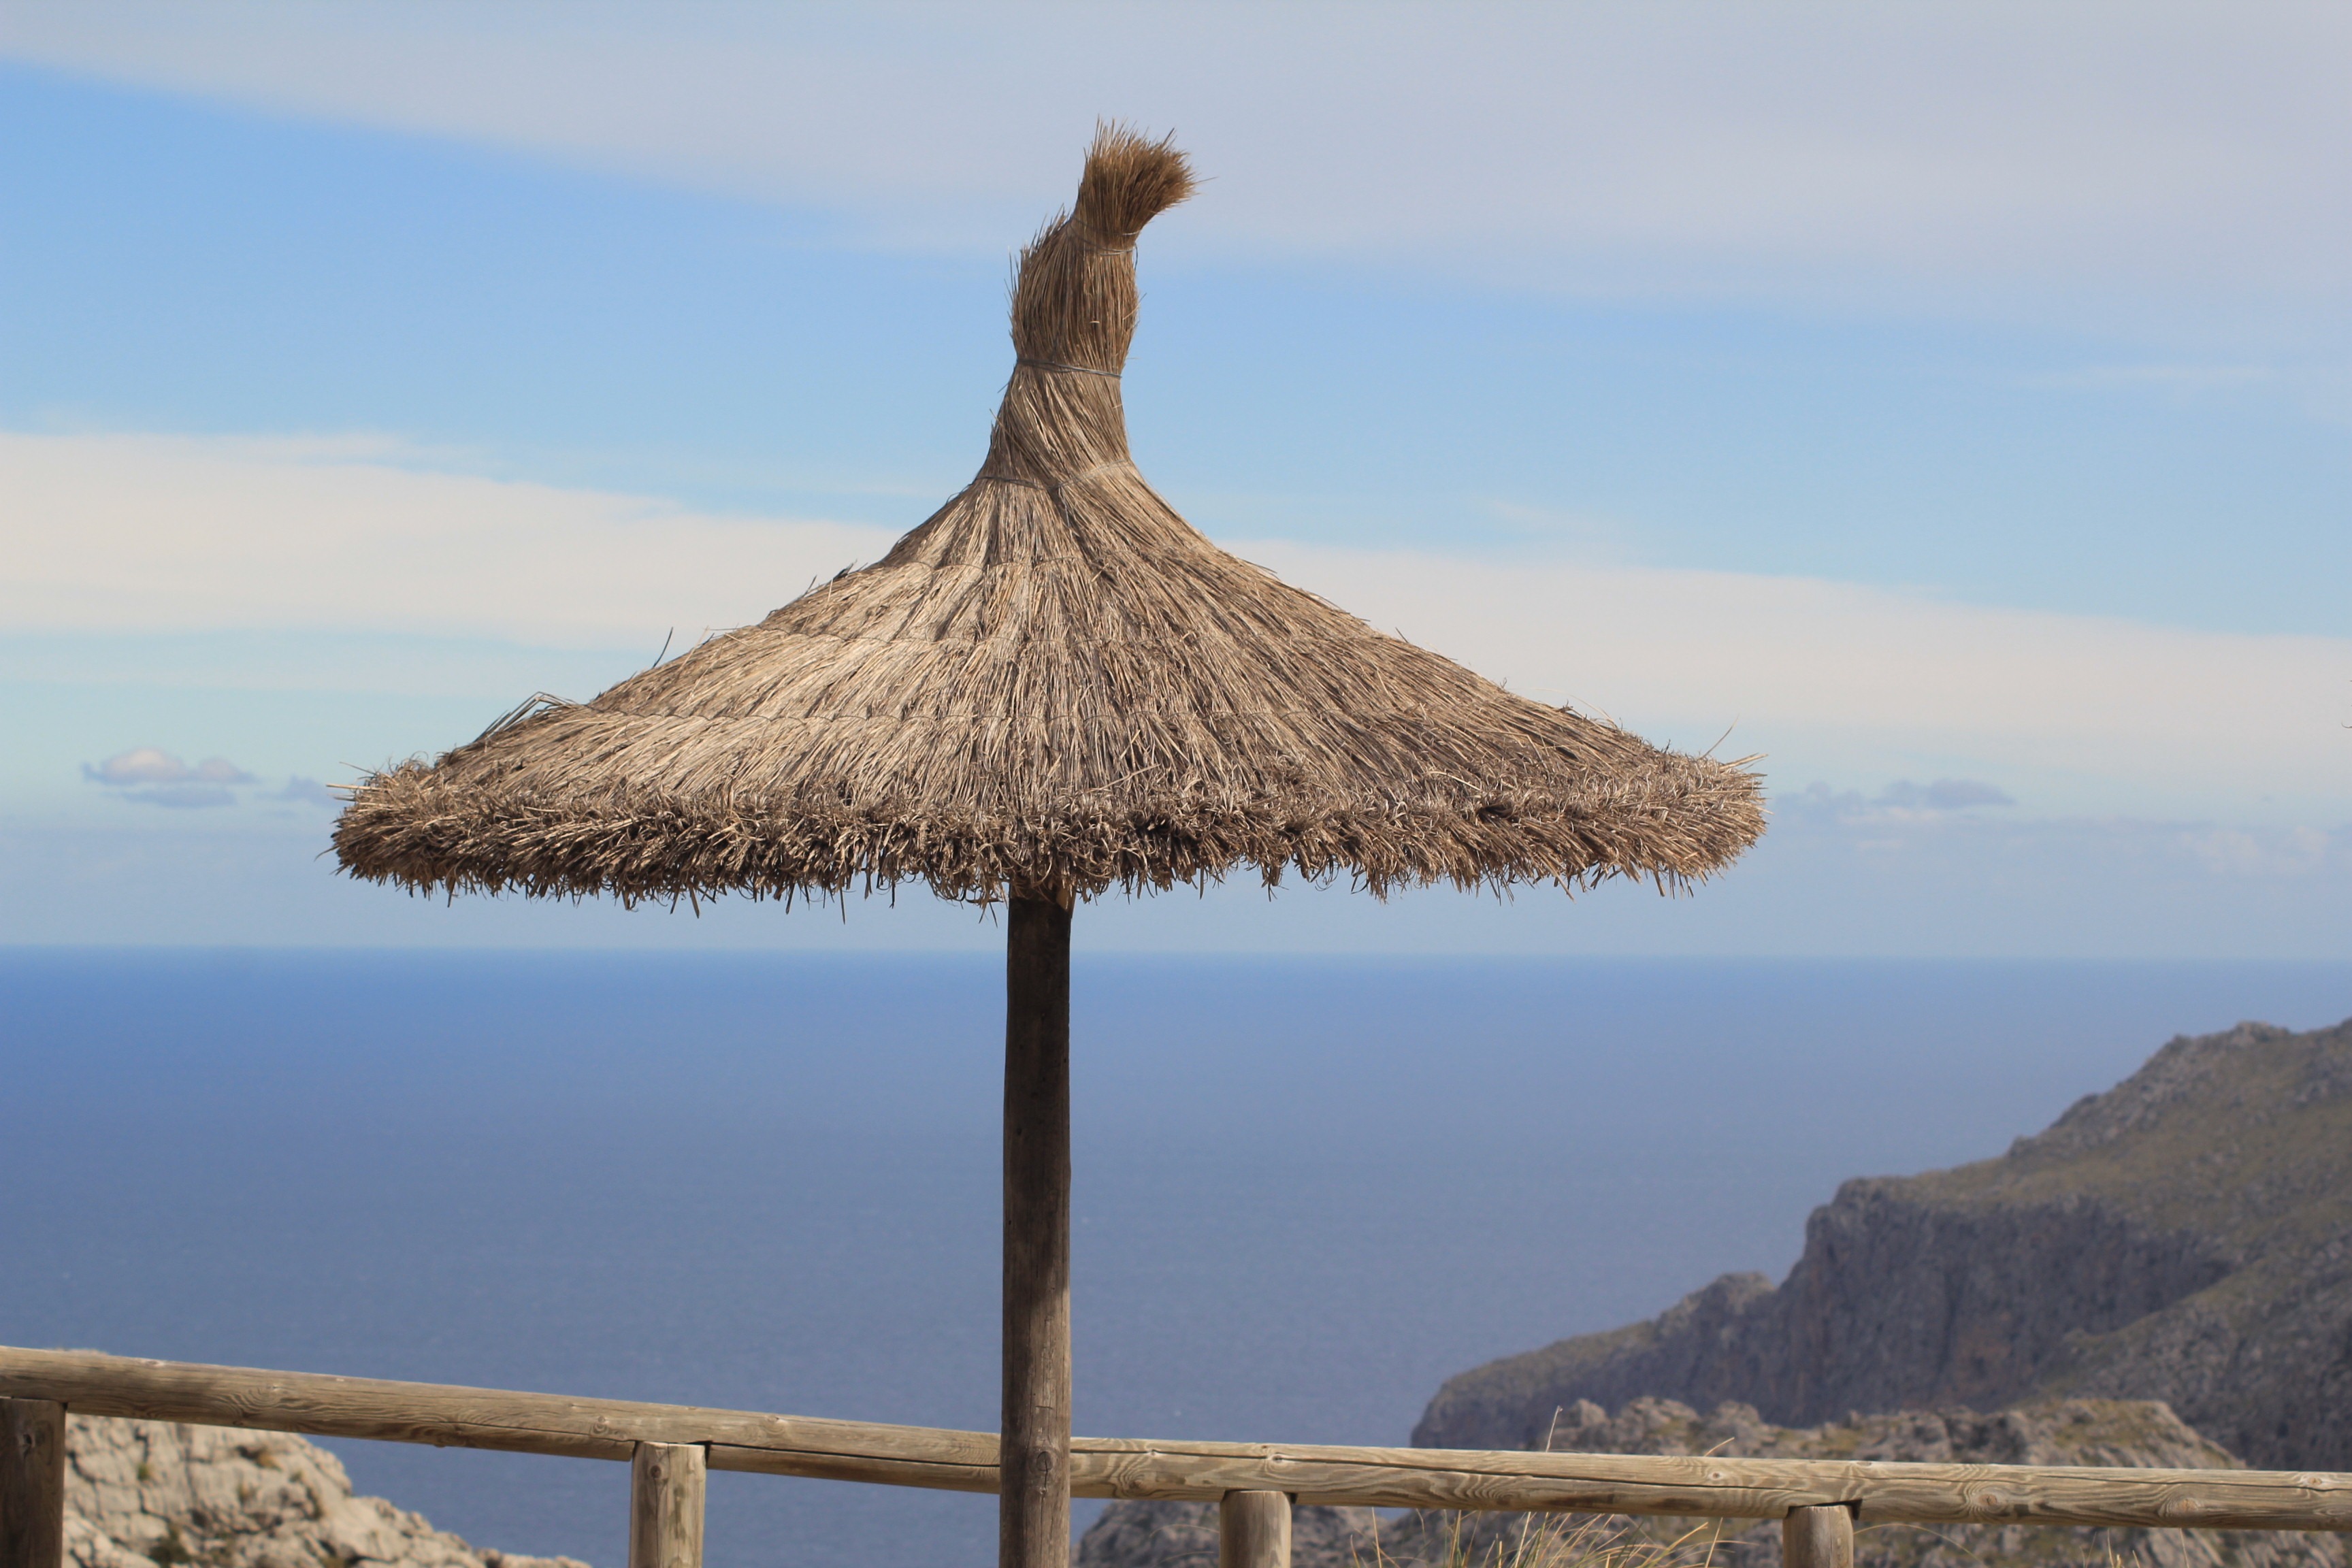
beach, landscape, sea, coast, tree, nature, sand, rock, ocean, holiday, spain, straw, mallorca, parasol, cape, landform